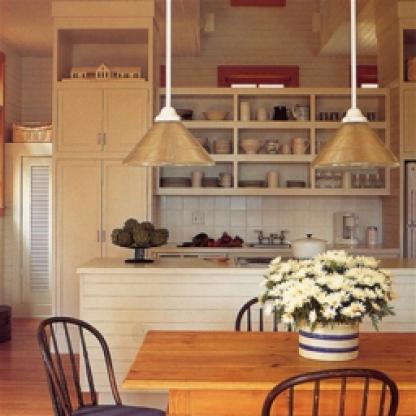
Scene: Indoor